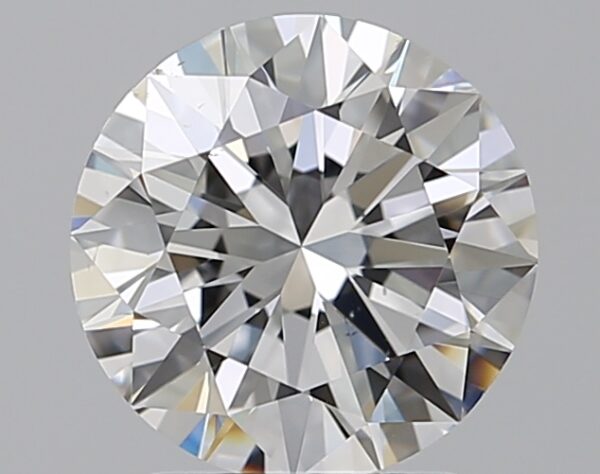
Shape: round
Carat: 2.01
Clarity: VS1
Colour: E
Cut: EX
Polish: EX
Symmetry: EX
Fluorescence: N
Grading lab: GIA
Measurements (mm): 8.08 x 8.14 x 4.95